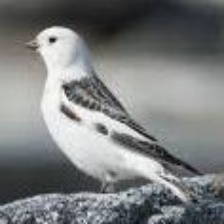
Species: MCKAYS BUNTING
Scientific name: PLECTROPHENAX HYPERBOREUS
ImageNet parent category: indigo_bunting